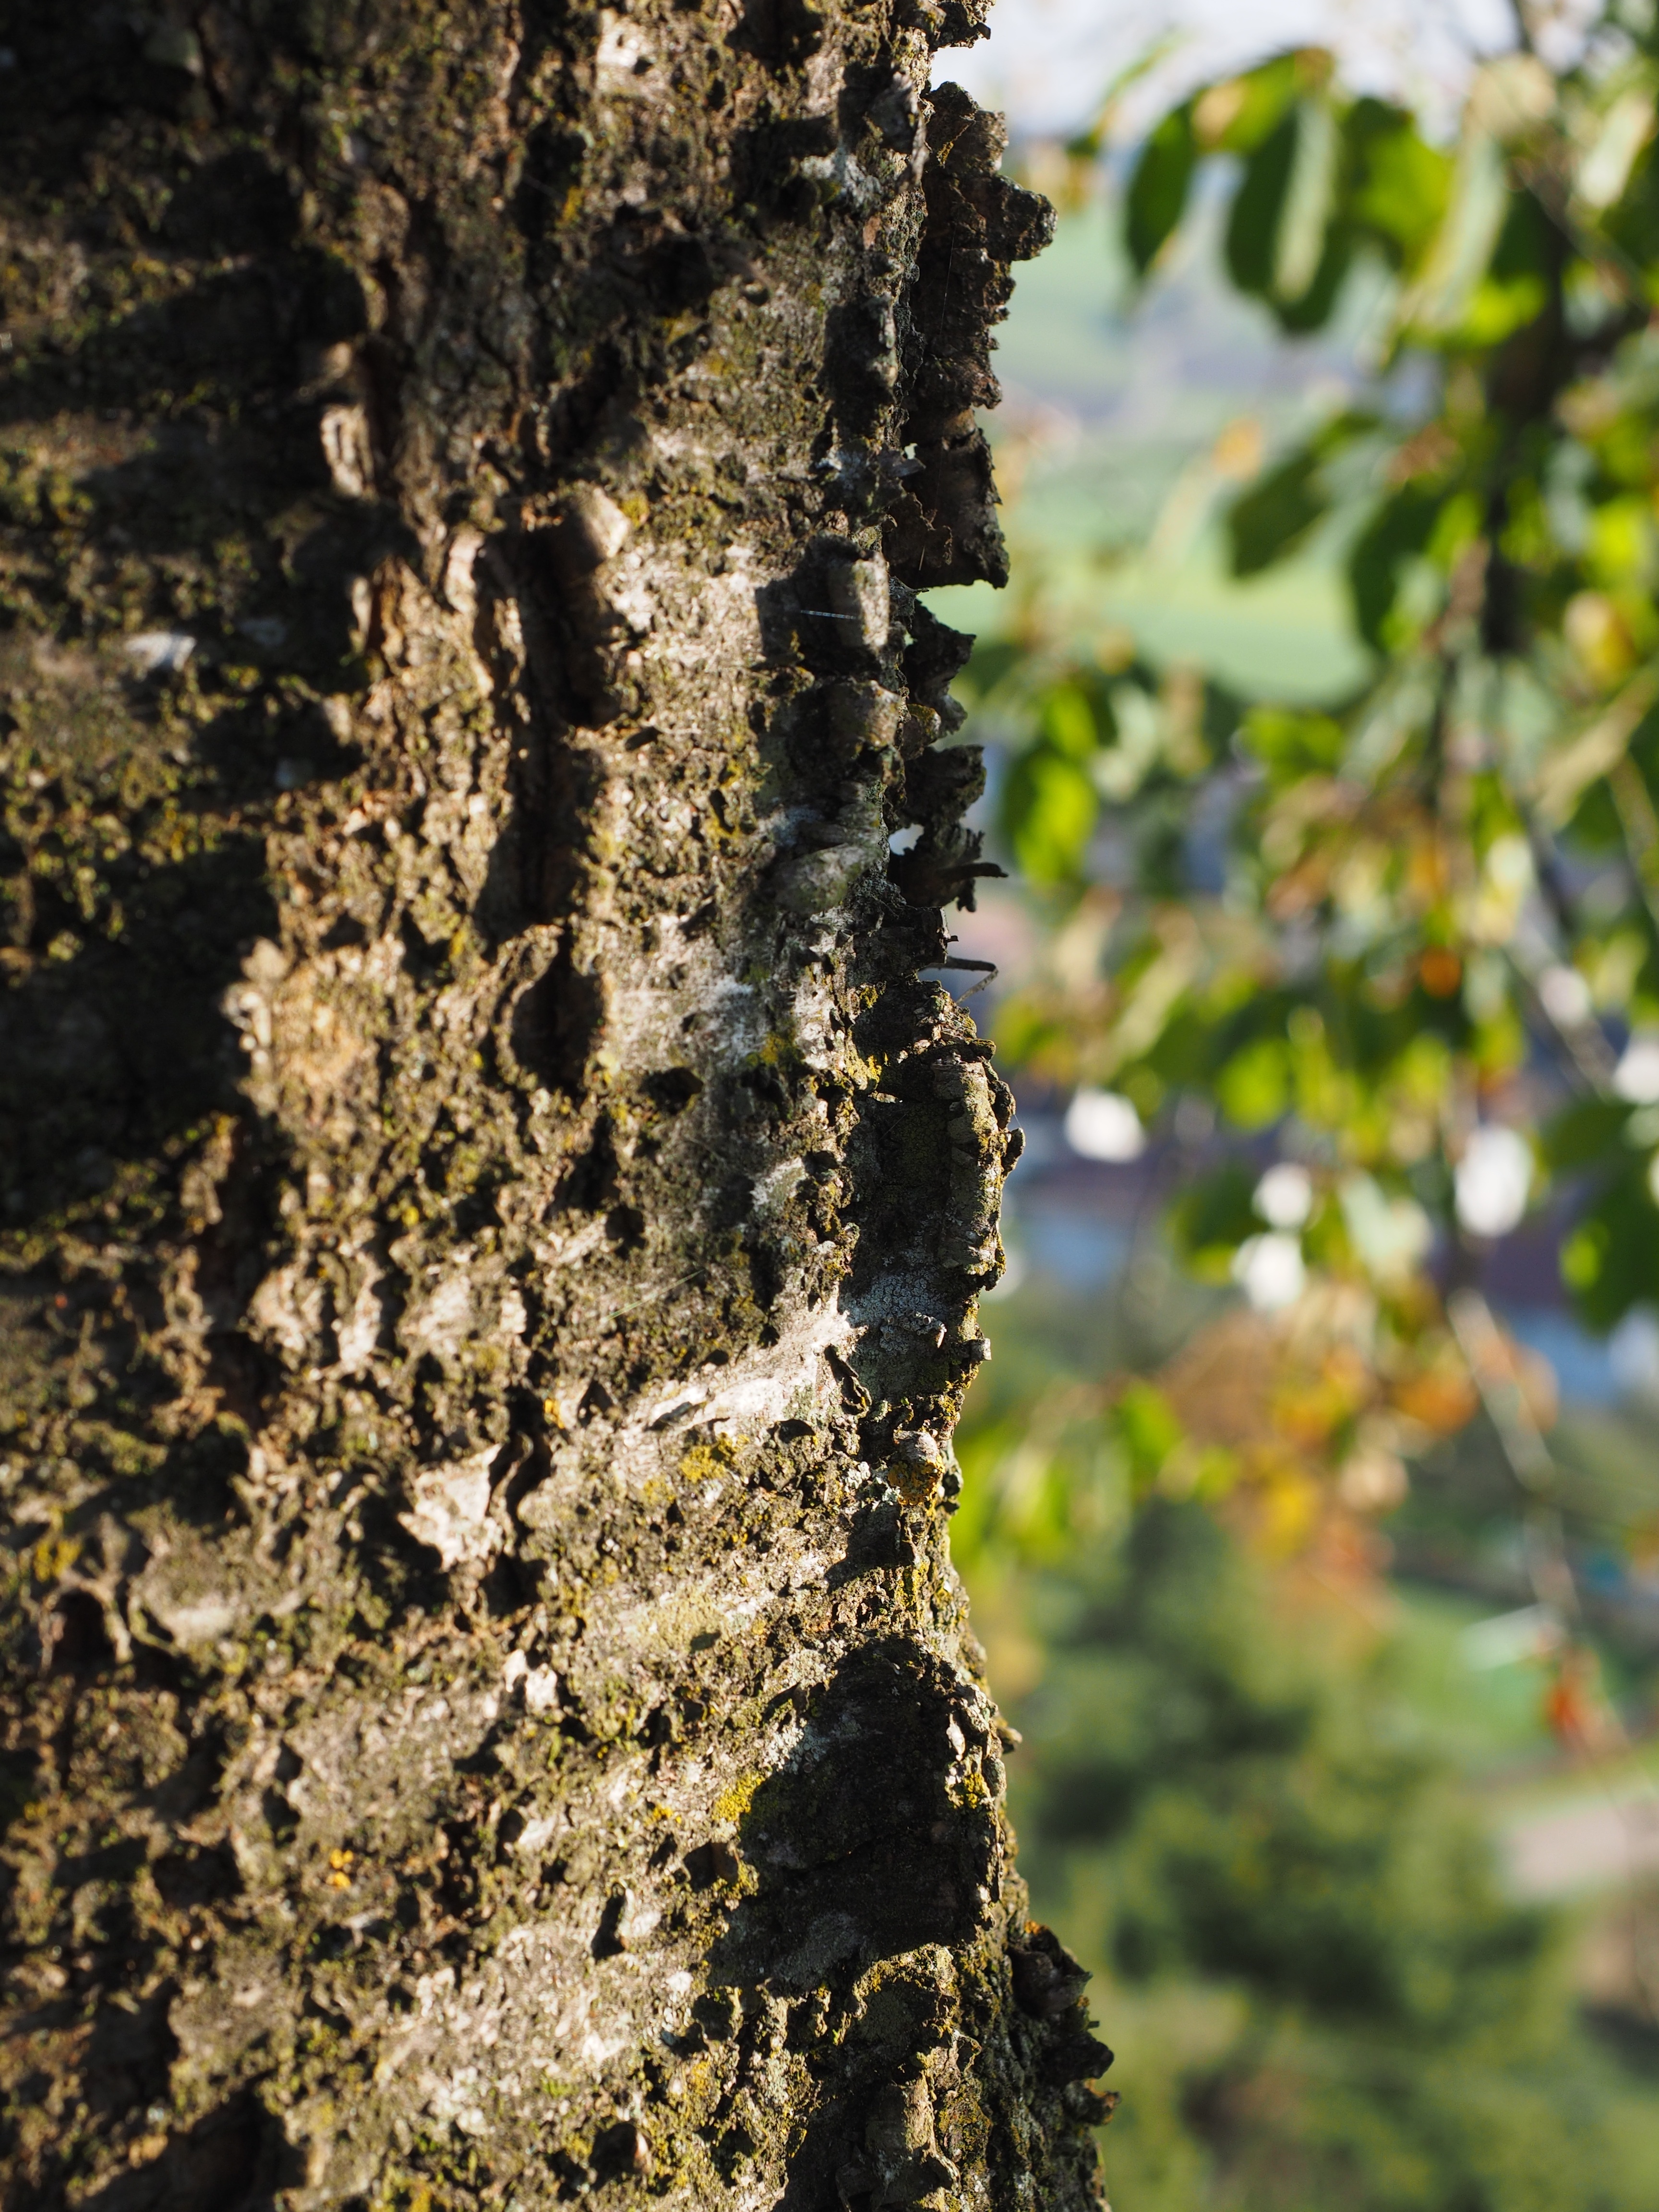
tree, nature, branch, blossom, plant, sunlight, leaf, flower, trunk, bark, log, green, produce, birch, autumn, soil, botany, flora, shrub, tree bark, cherry, flowering plant, woody plant, land plant, ringelborke, cherry bark